Marian Van Landingham

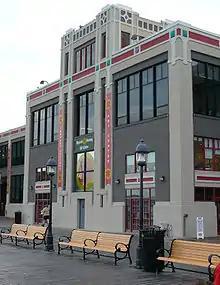
The Torpedo Factory Art Center

In 1973 Van Landingham proposed that a 20th-century, "leaky, drafty, pigeon infested" former military factory, located in Alexandria, Virginia, be transformed into an artist studio space and art center. The space would also provide regional artists an affordable option to the overpriced rental spaces of the area.